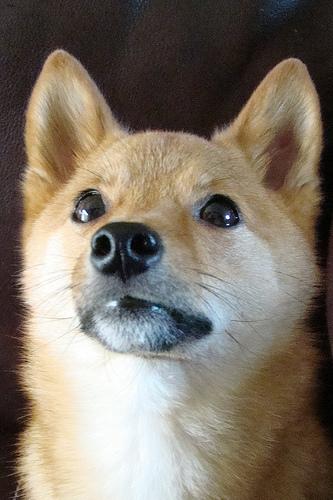
Breed: shiba inu